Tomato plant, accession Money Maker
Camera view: vertical (180 deg); turntable rotation: 90 degrees
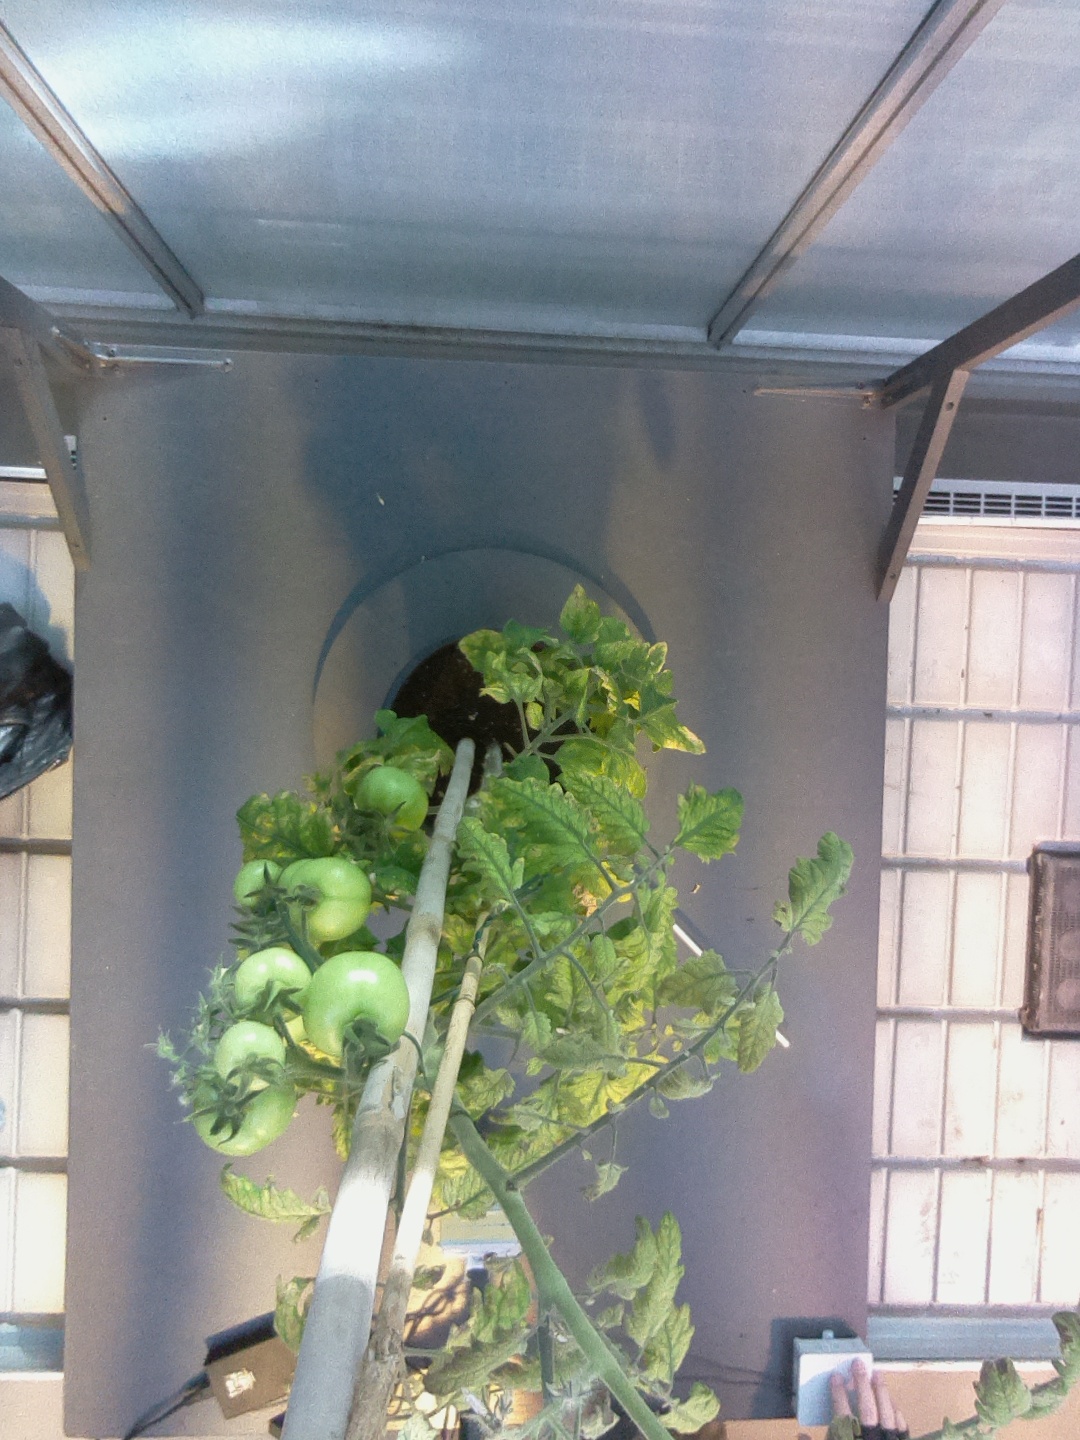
BBCH growth stage 77: 70%-80% of final fruit size